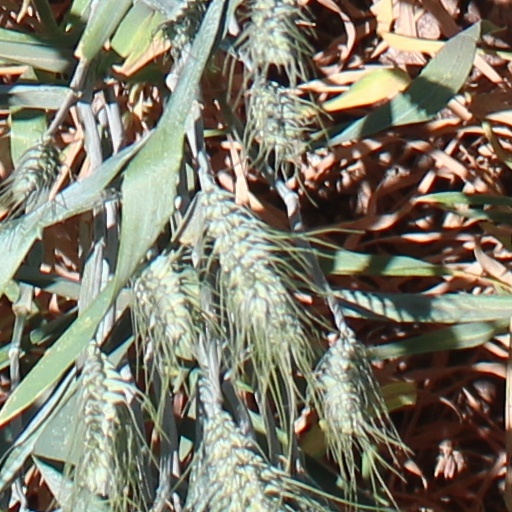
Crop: wheat